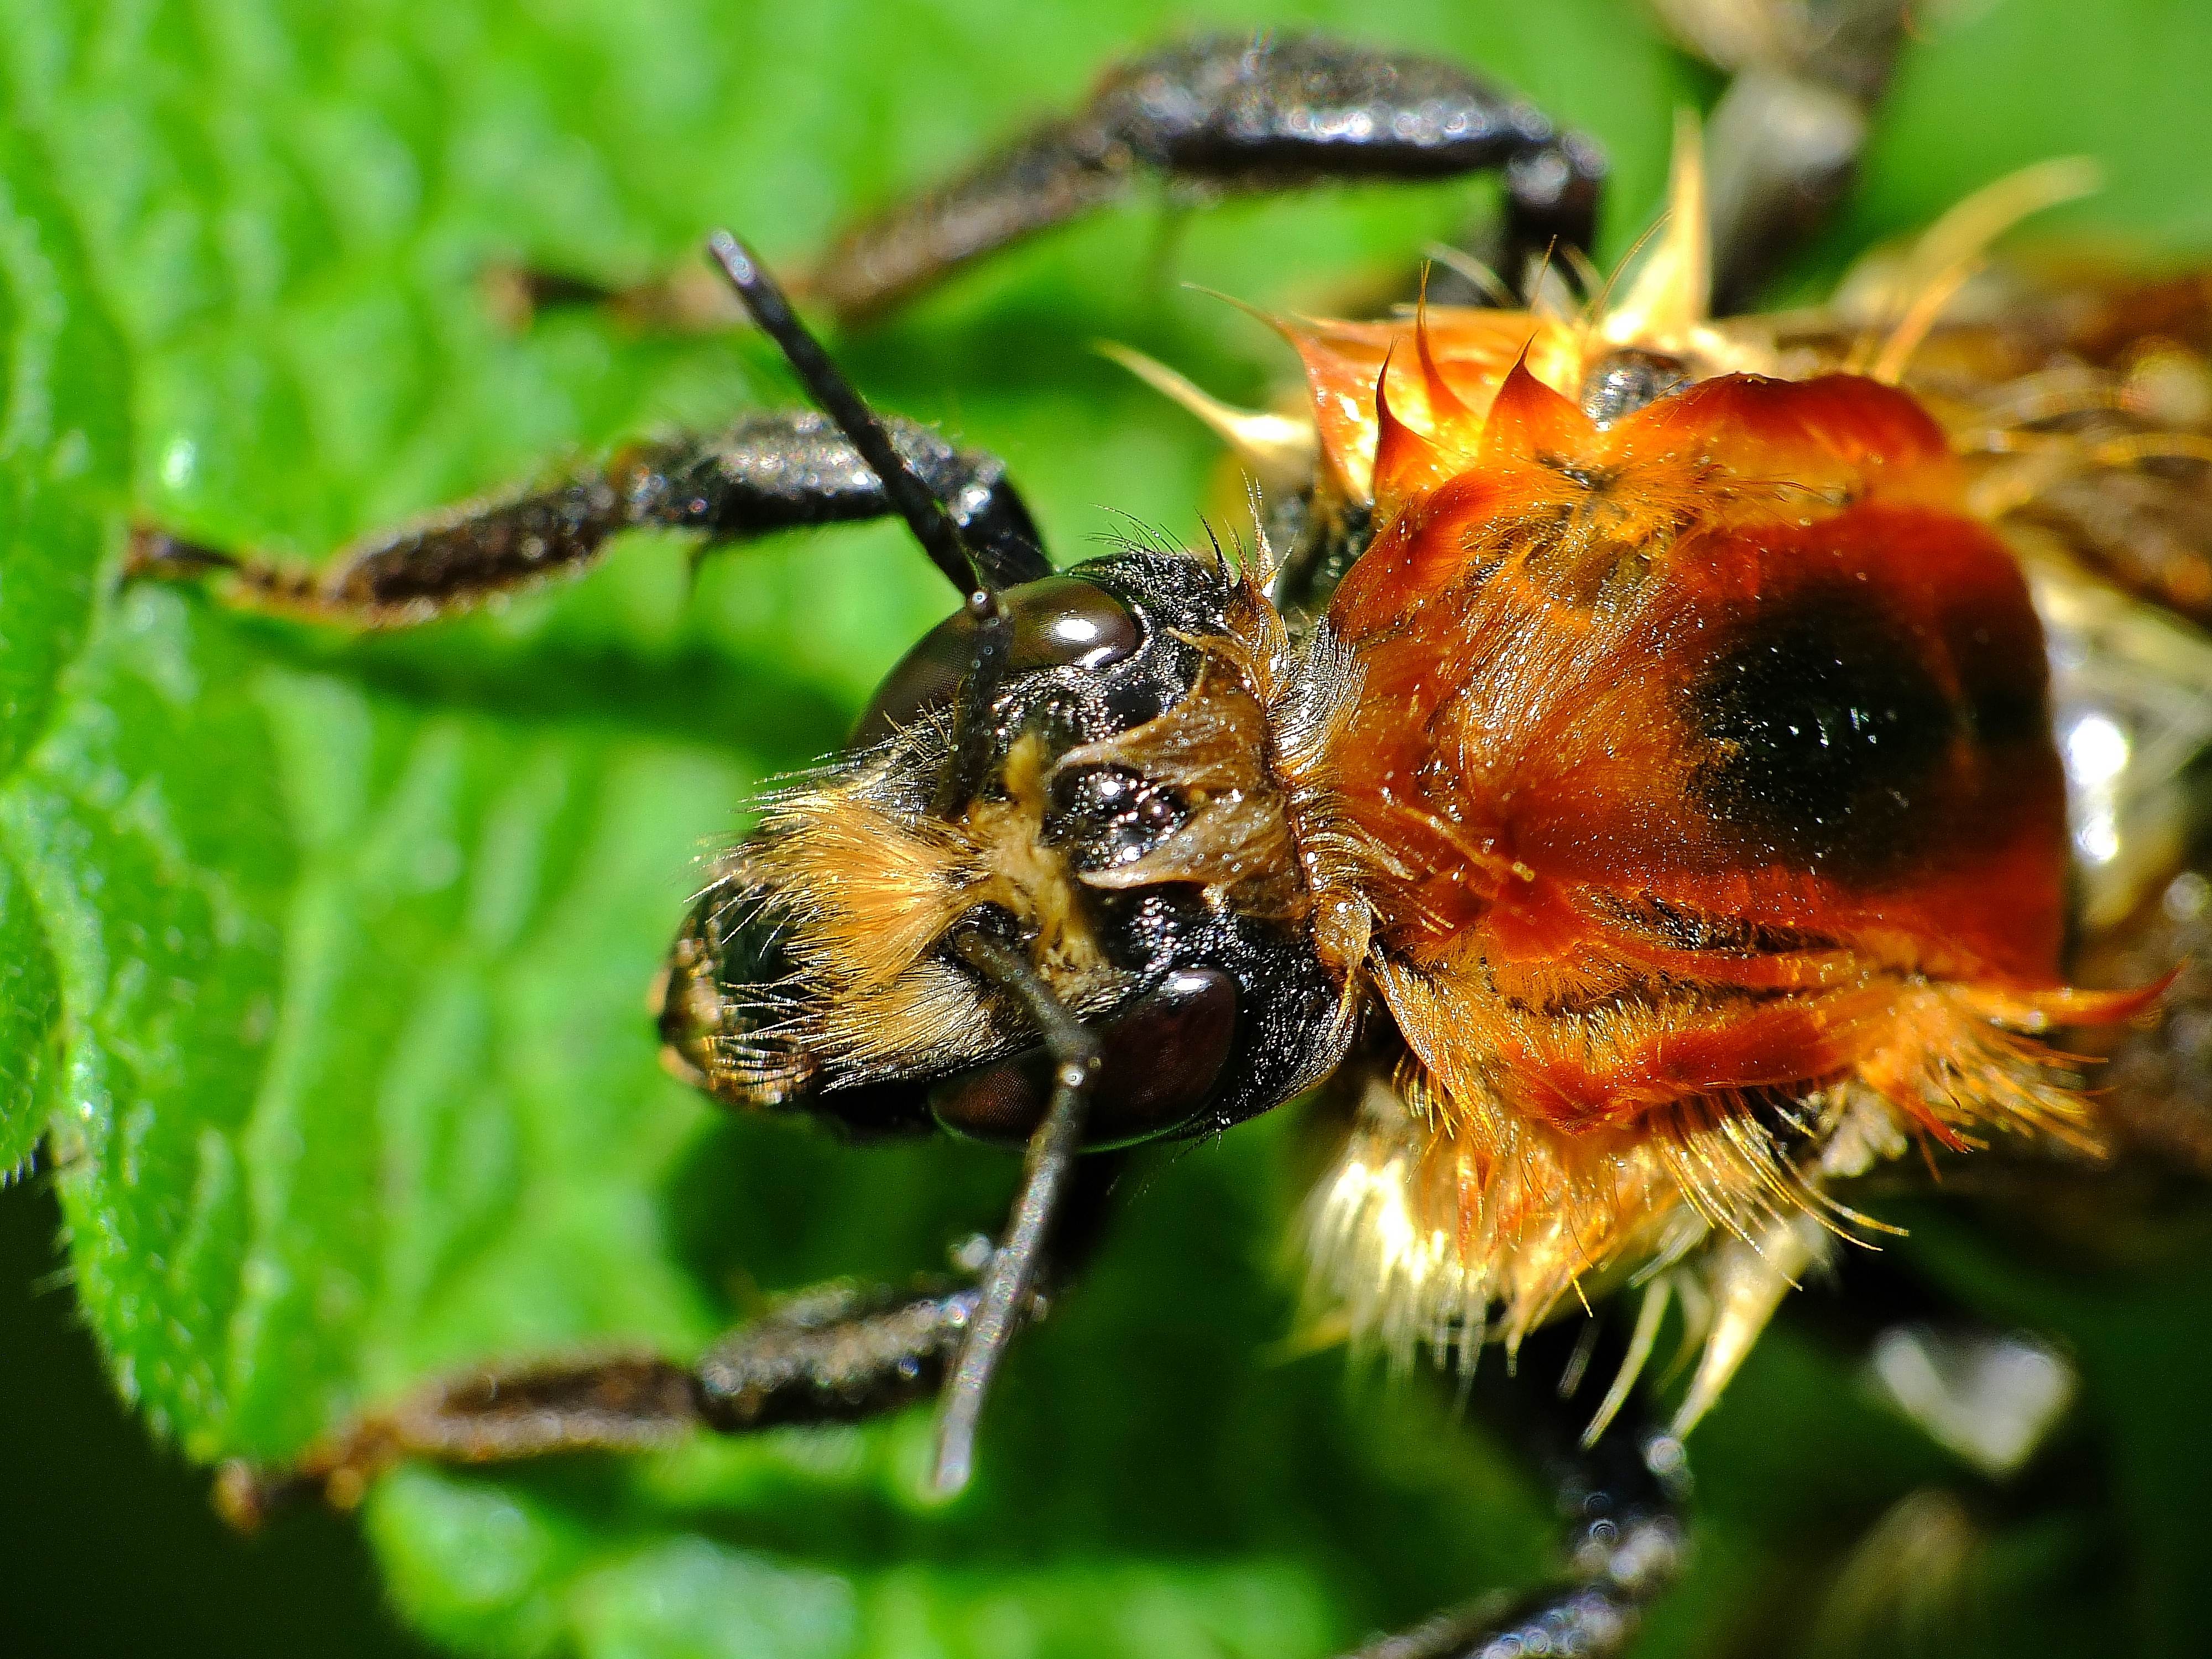
nature, photography, flower, wildlife, insect, macro, flora, fauna, invertebrate, close up, animals, bee, naturaleza, hornet, wasp, pest, bumblebee, nectar, ggl1, gaby1, xovesphoto, animales, gphoto, raynox250, fujifilmxs1, macro photography, arthropod, honey bee, leaf beetle, membrane winged insect